Mohamed-Bouazizi Square

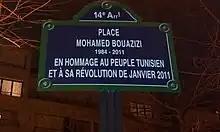
Plaque of Mohamed Bouazizi Square.

The name of the place was adopted by a unanimous vote by Council of Paris on 8 February 2011 although it is generally required to wait at least five years after the death of a person.